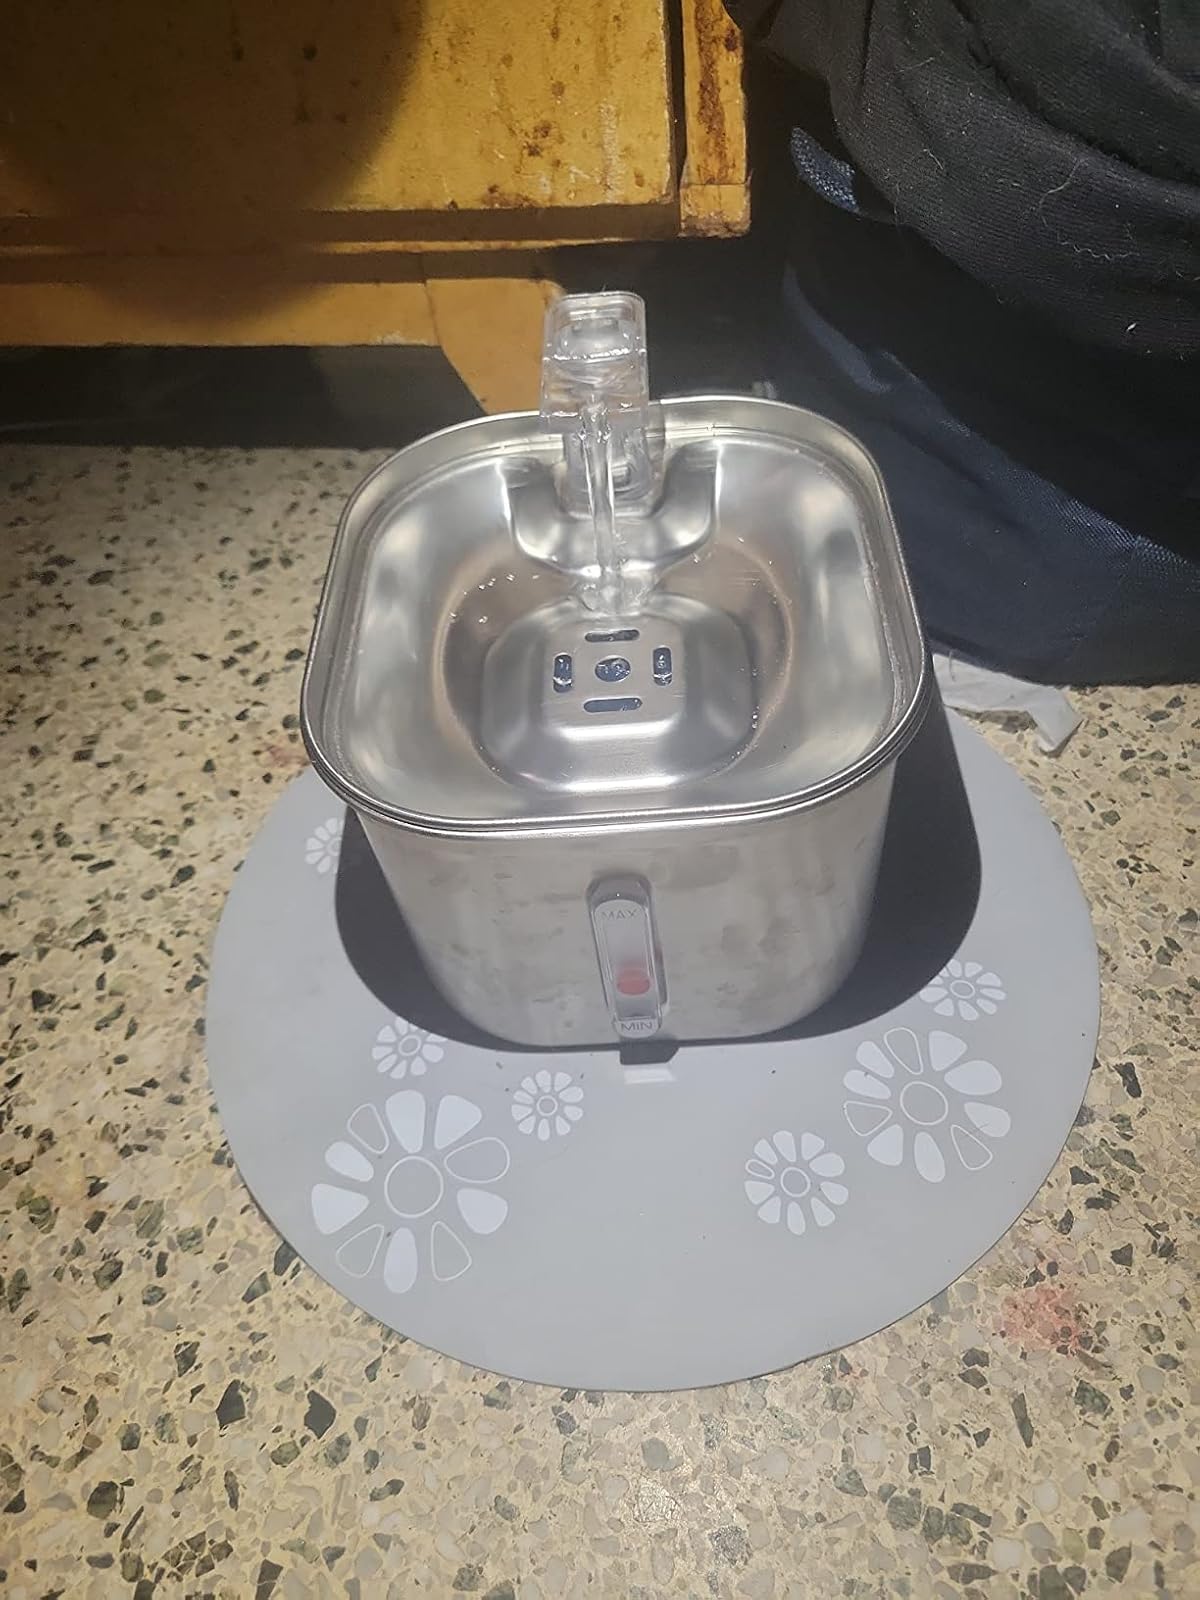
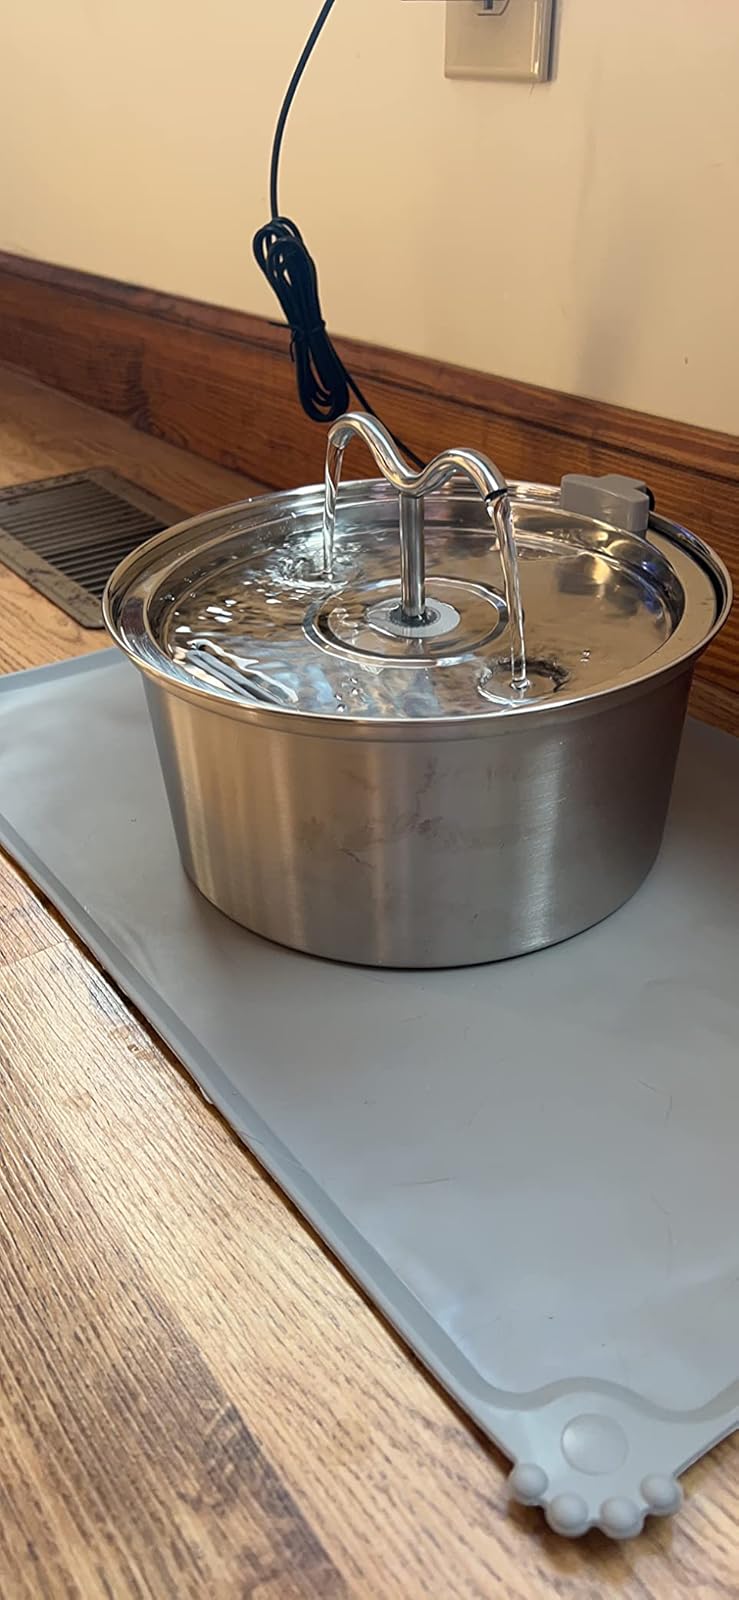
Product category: items_bowl
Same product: no